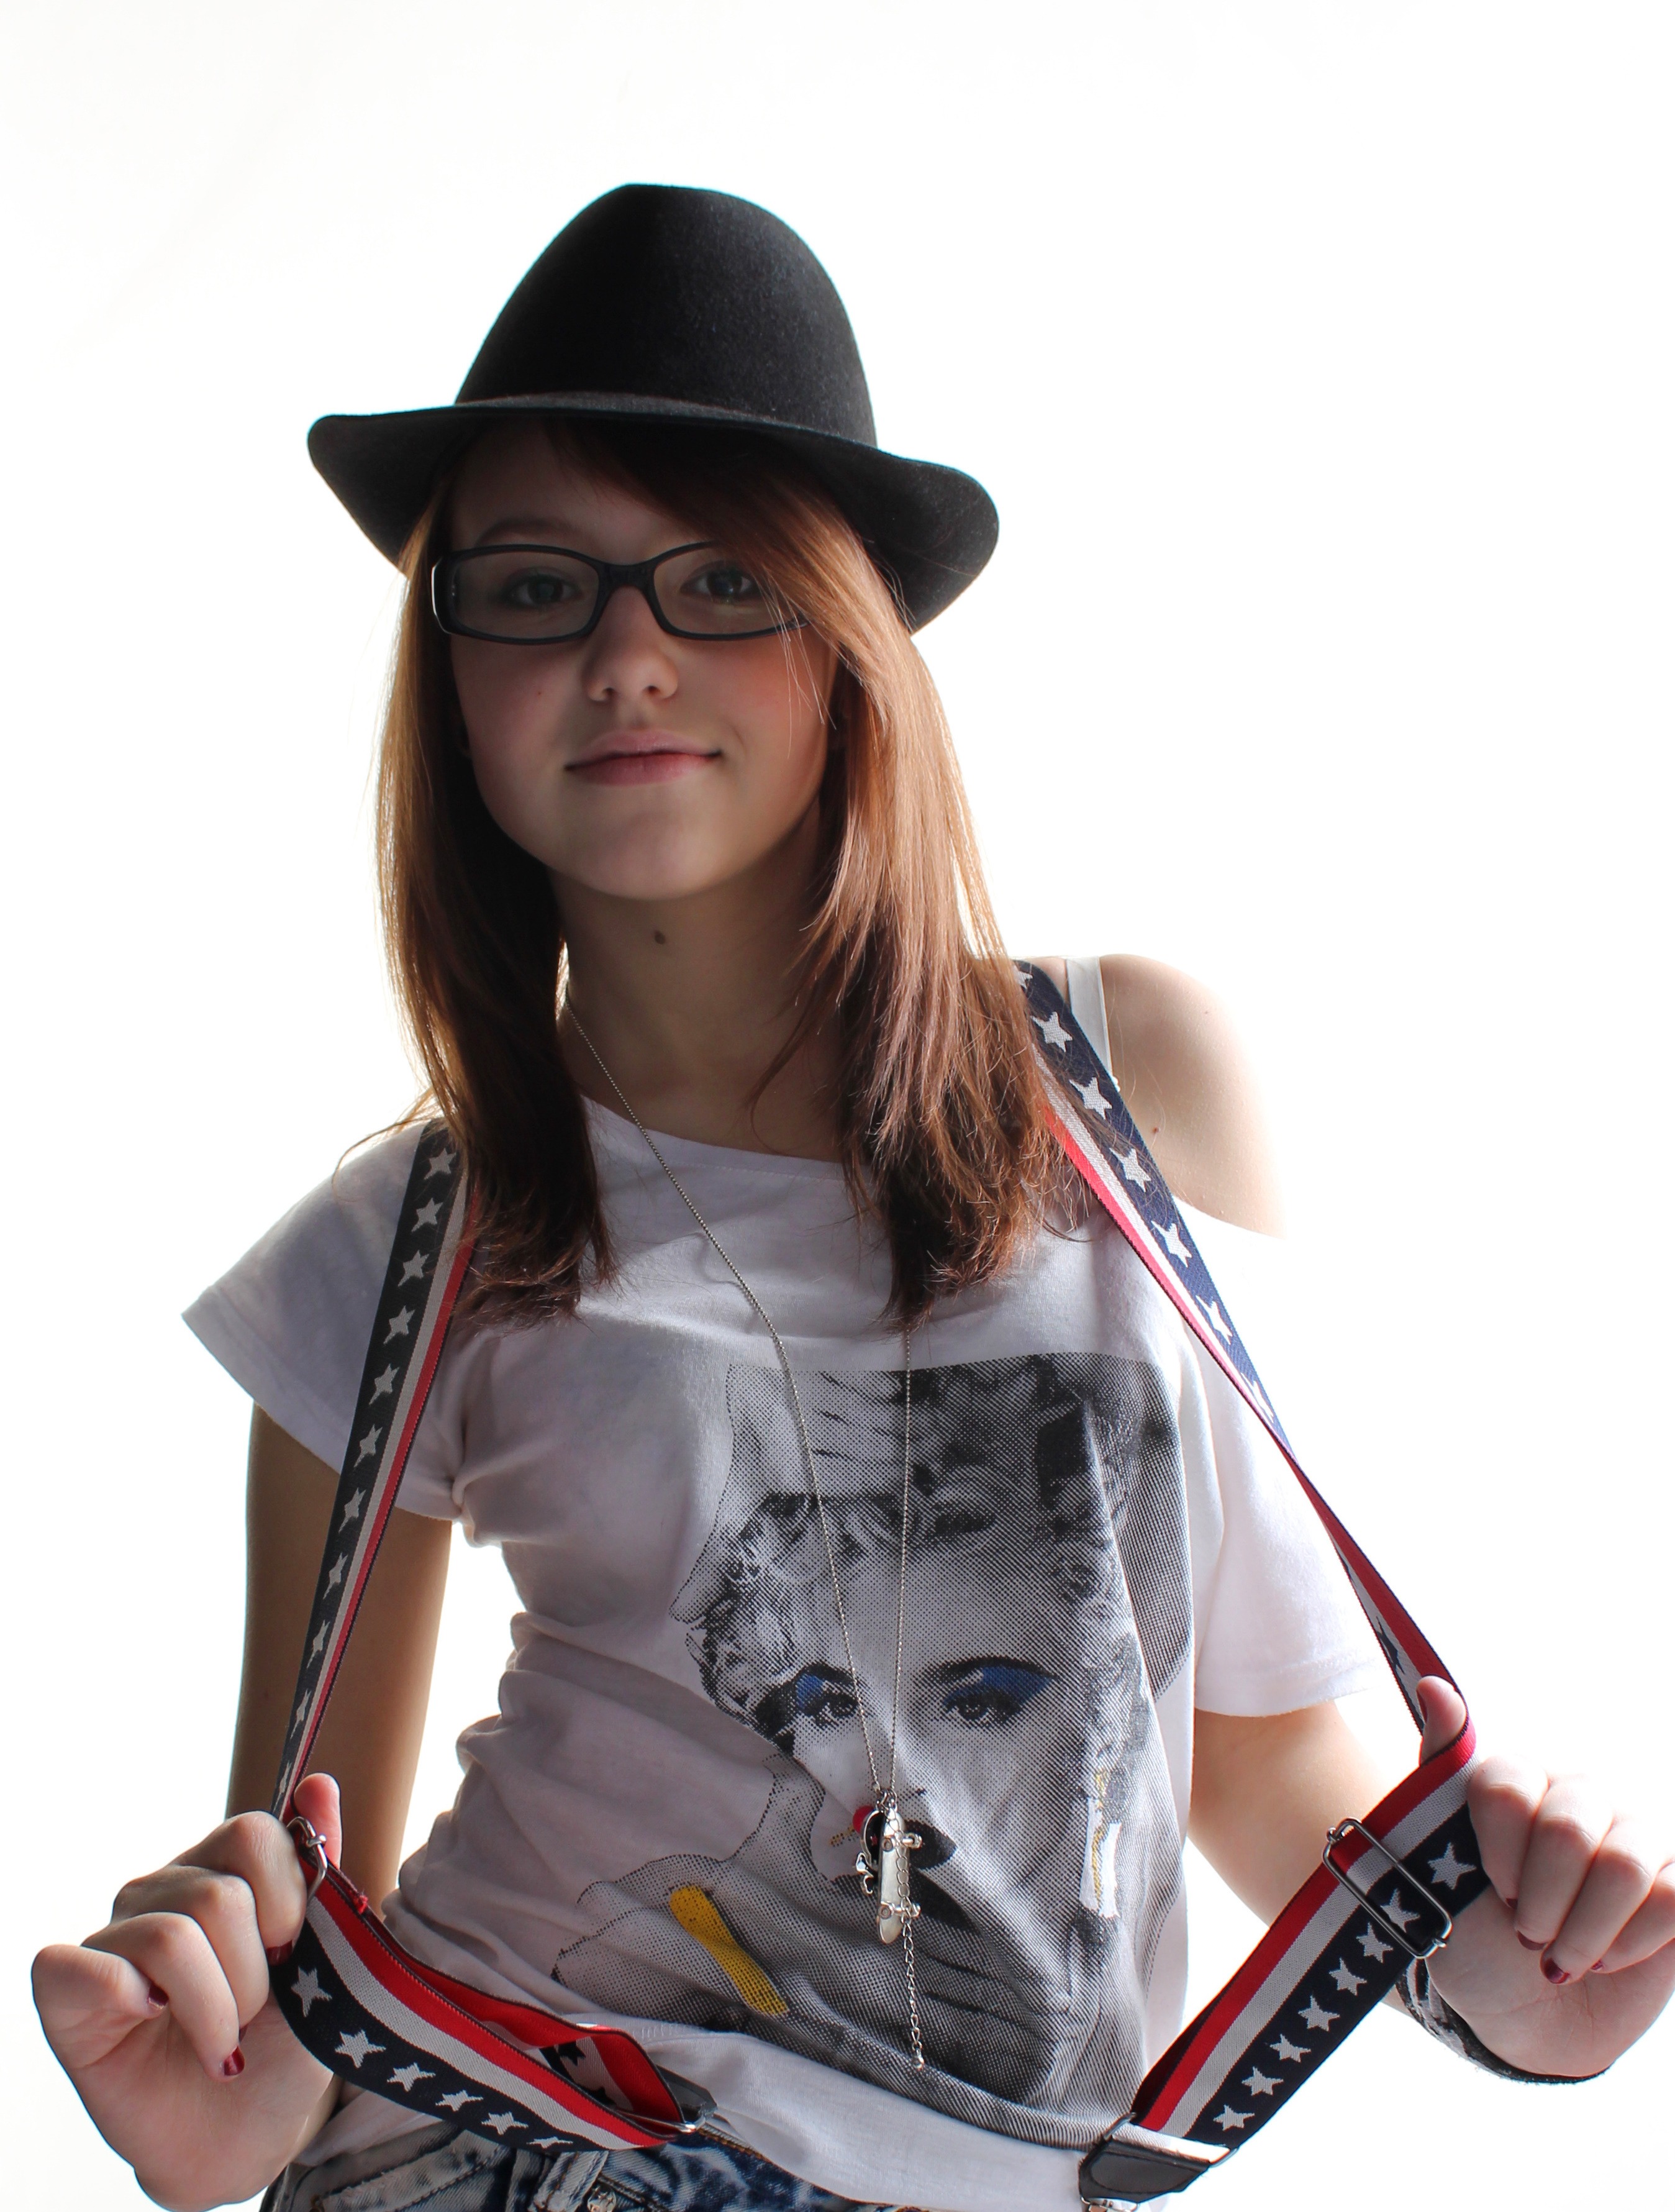
portrait, hat, clothing, girls, glasses, cowboy, costume, photoshoot, cowboy hat, fashion accessory